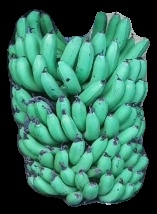
Variety: pachbale
Grade: grade1